Dahu Park metro station

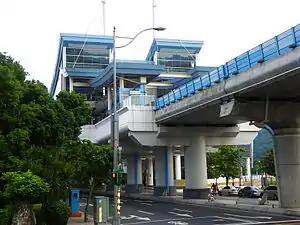
Dahu Park Station's Sailboat Architecture

The Taipei Metro Dahu Park station is located north of Dahu Park in Neihu District, Taipei, Taiwan. It is a station on Wenhu line.